Condor (ride)

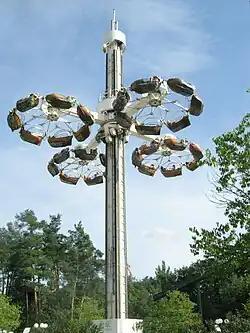
The "Bounty Tower" at Holiday Park, Germany

The Condor is the trade name of an amusement ride sold by HUSS of Bremen, Germany. It was debuted at the 1984 New Orleans World's Fair, under the name "Cyclo Tower".